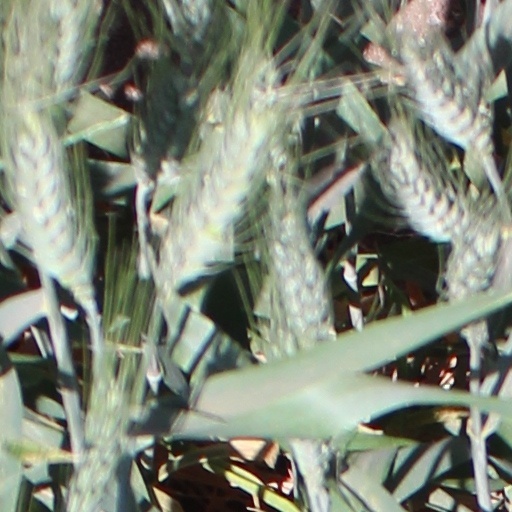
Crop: wheat